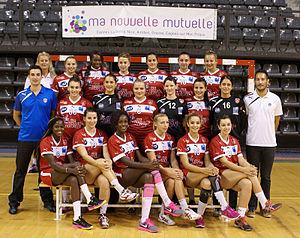
photo-equipe-2013-2014 D2F AS Cannes Handball
L’AS Cannes Mandelieu Handball est un club de handball situé dans le quartier de La Bocca à Cannes, département des Alpes-Maritimes, région Provence-Alpes-Côte d'Azur. Il est issu de la fusion le 9 juin 2016 de l'AS Cannes handball et de Mandelieu La Napoule handball.